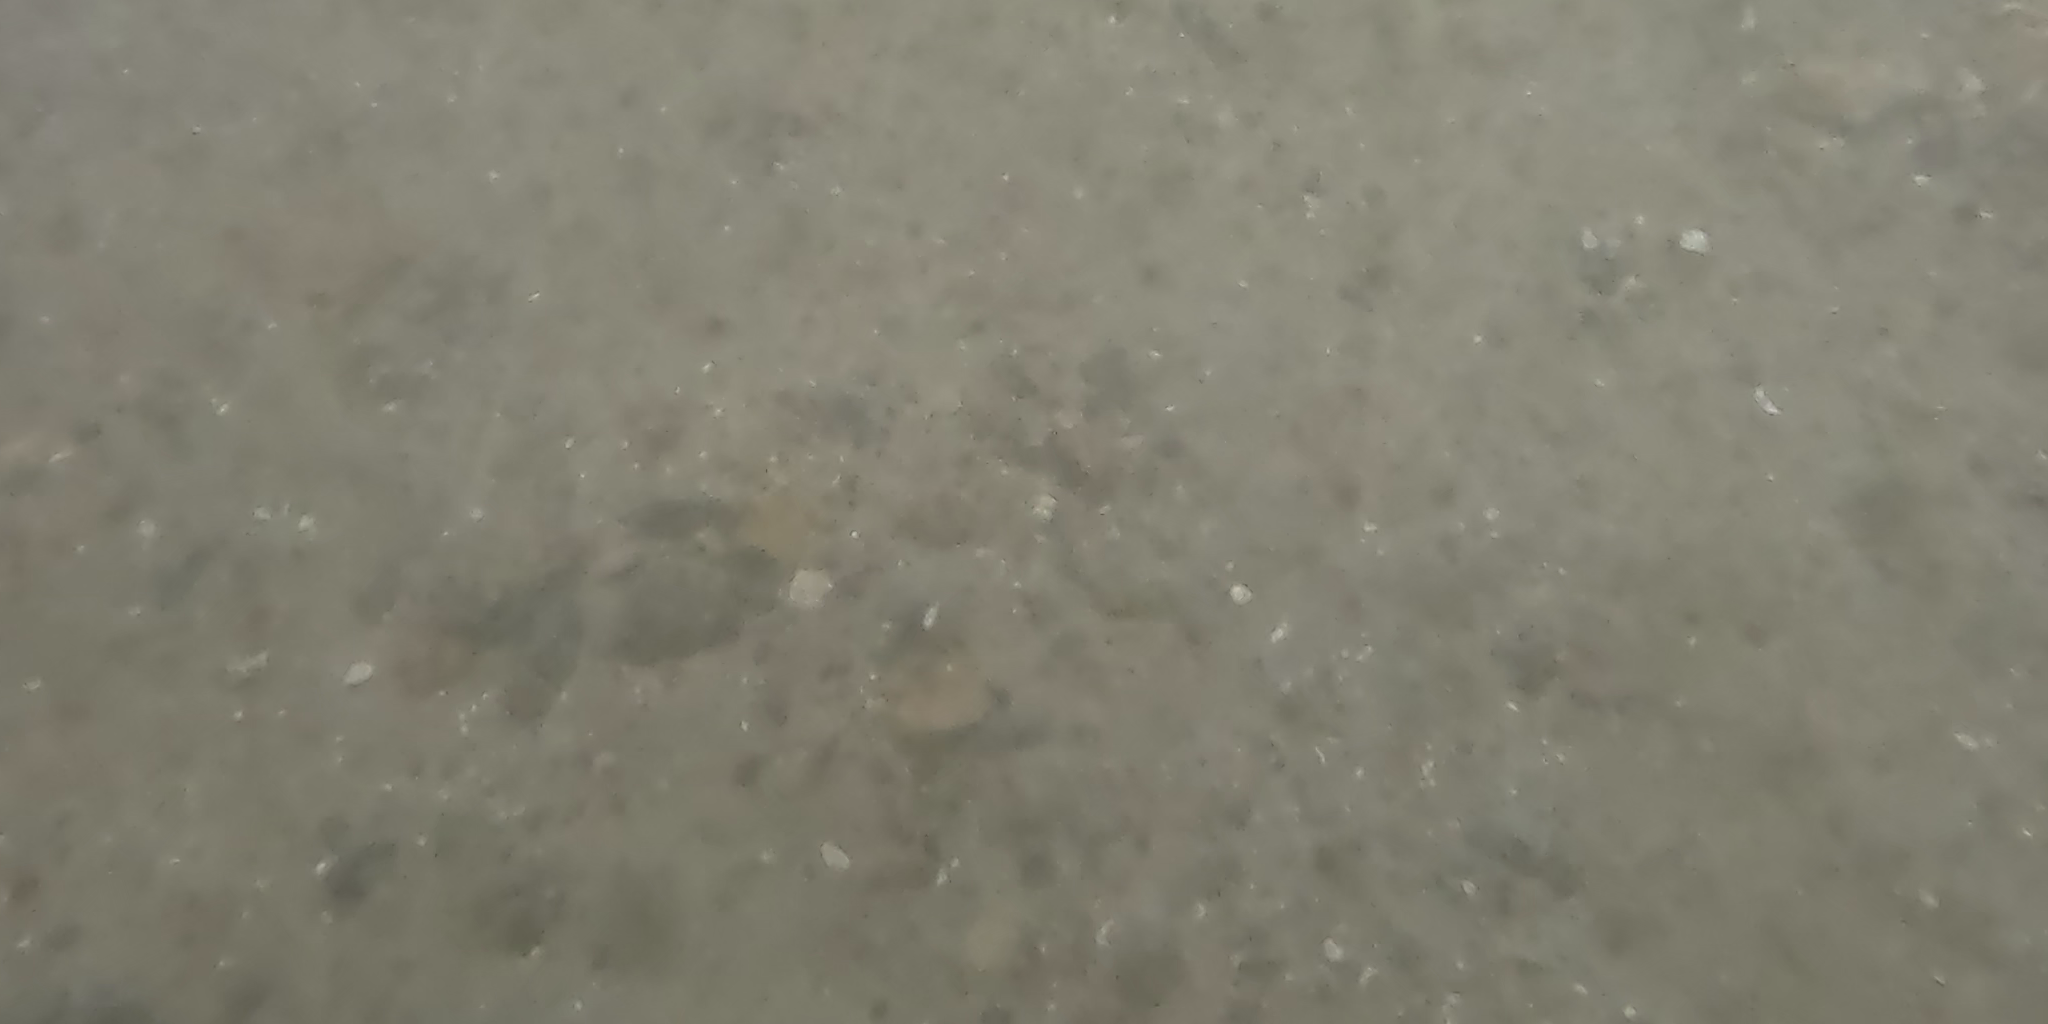
Seabed habitat: stone